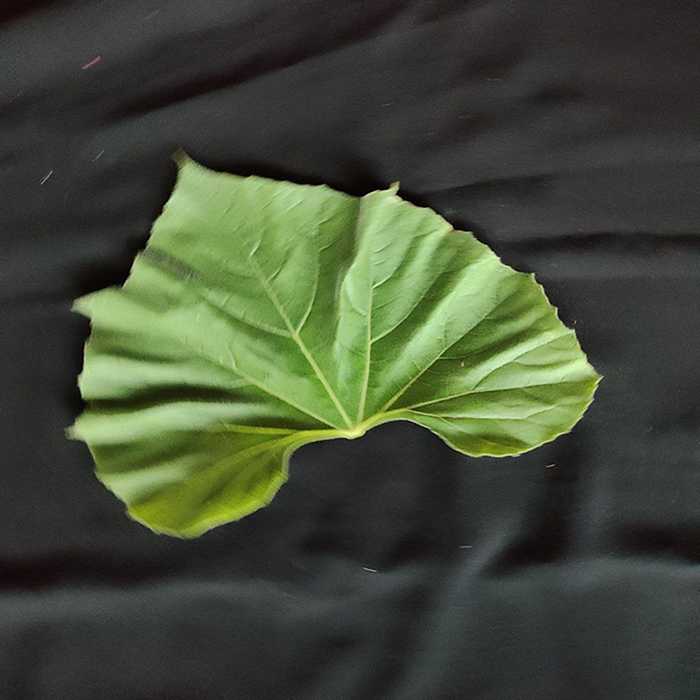
Plant: Bottle gourd
Label: Fresh leaf